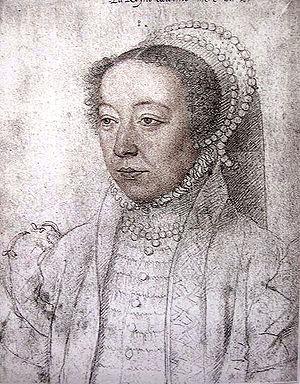
Les projets architecturaux de Catherine de Médicis ont inclus la chapelle des Valois à la basilique Saint-Denis, le palais des Tuileries et l'hôtel de la Reine à Paris, ainsi que des agrandissements au château de Chenonceau près de Blois.